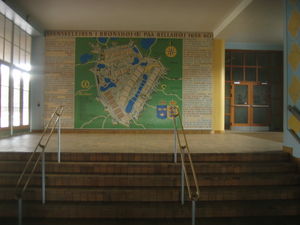
Carlstad
Vægmaleri på Bellahøj skole over Svenskelejren
Vægmaleri på Bellahøj skole, der viser svenskelejeren under Københavns Belejring 1658-60
Carlstad er navnet på den by, der opstod ved Brønshøj og Bellahøj cirka 6 kilometer nord for det daværende København i forbindelse med Københavns belejring.